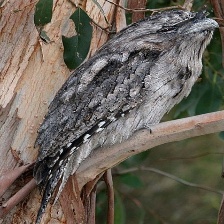
Species: TAWNY FROGMOUTH
Scientific name: PODARGUS STRIGOIDES